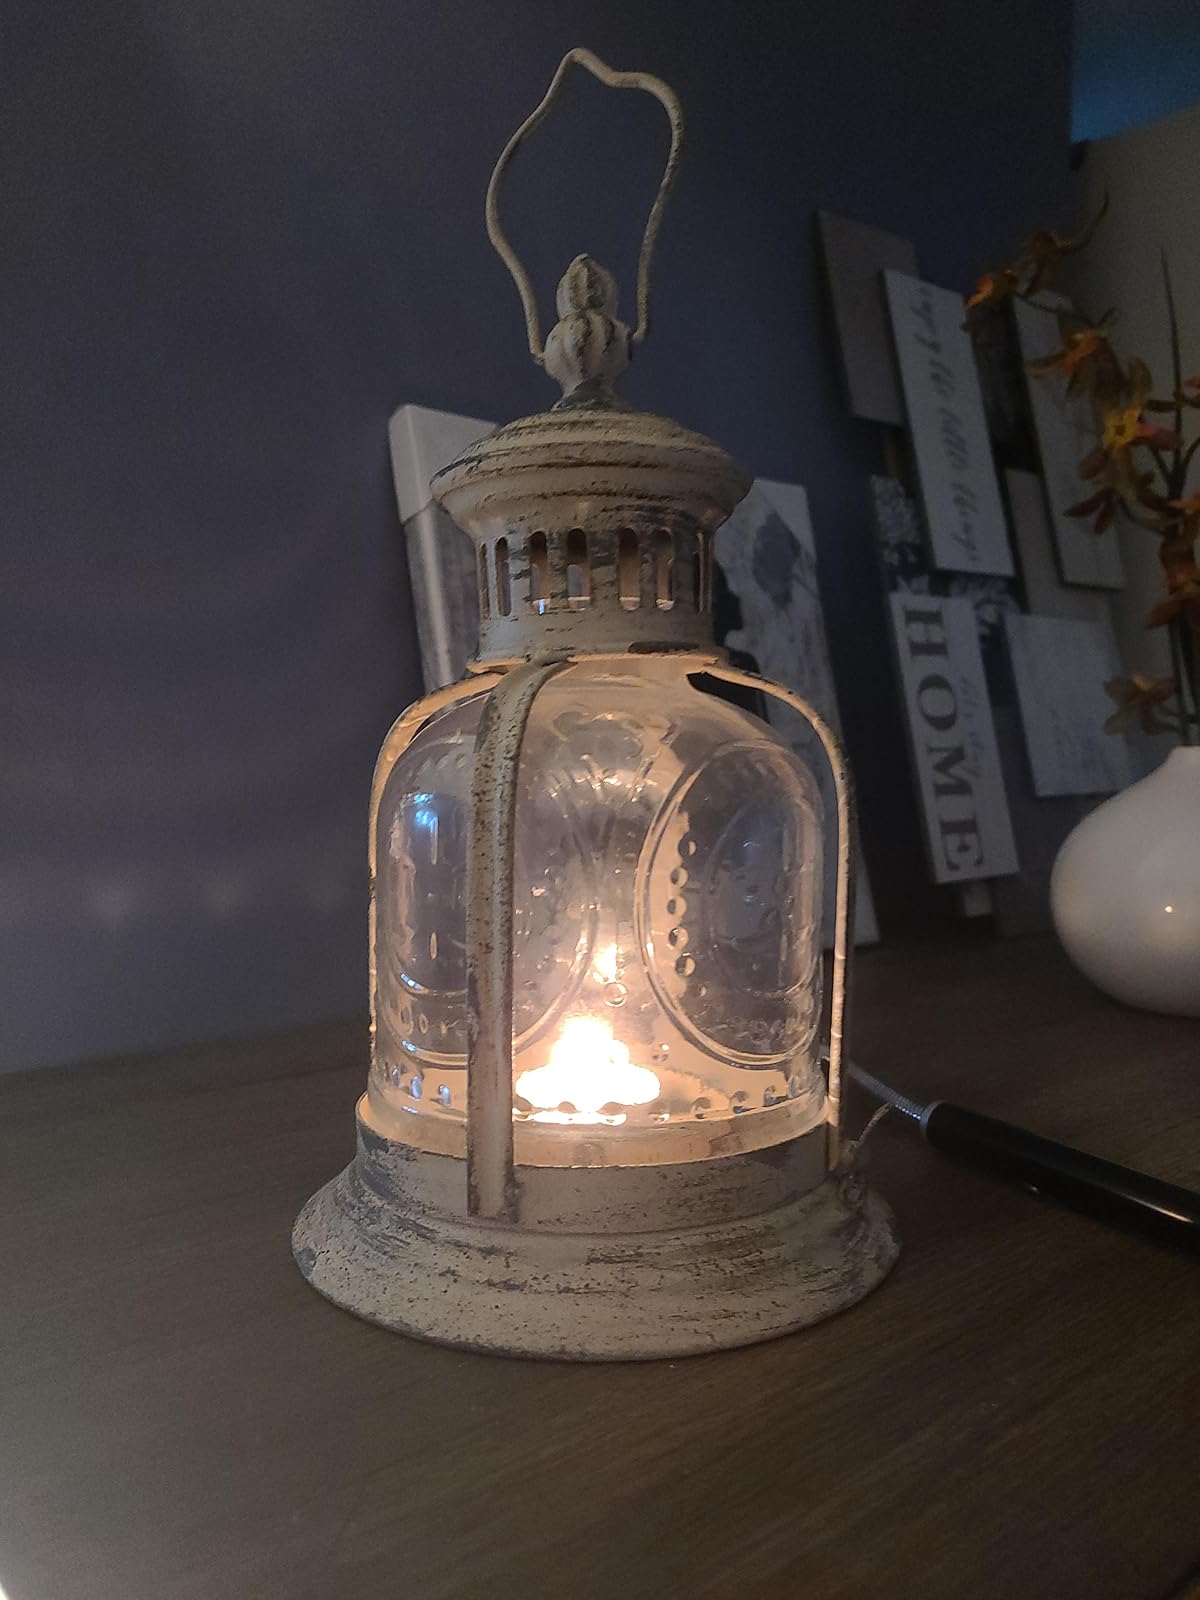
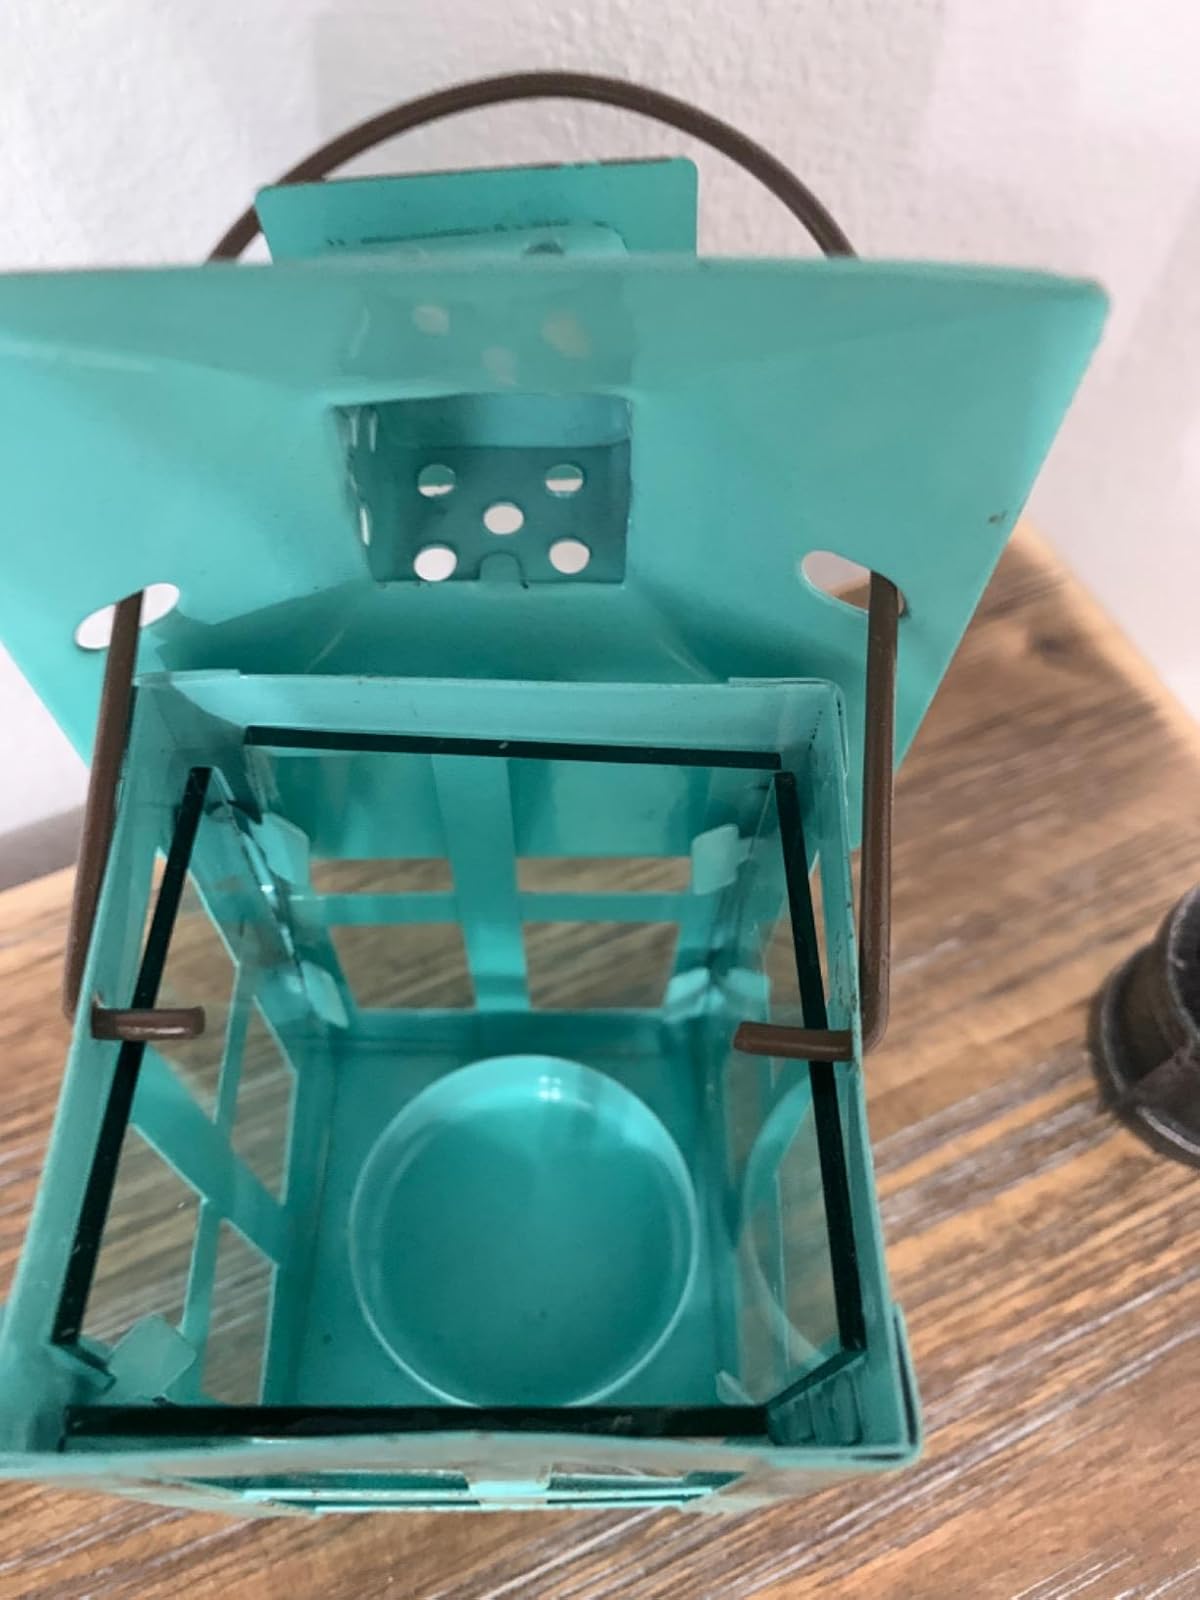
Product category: lantern
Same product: no